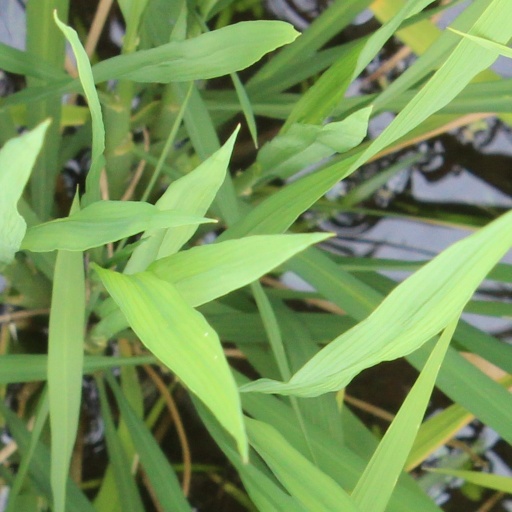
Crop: rice